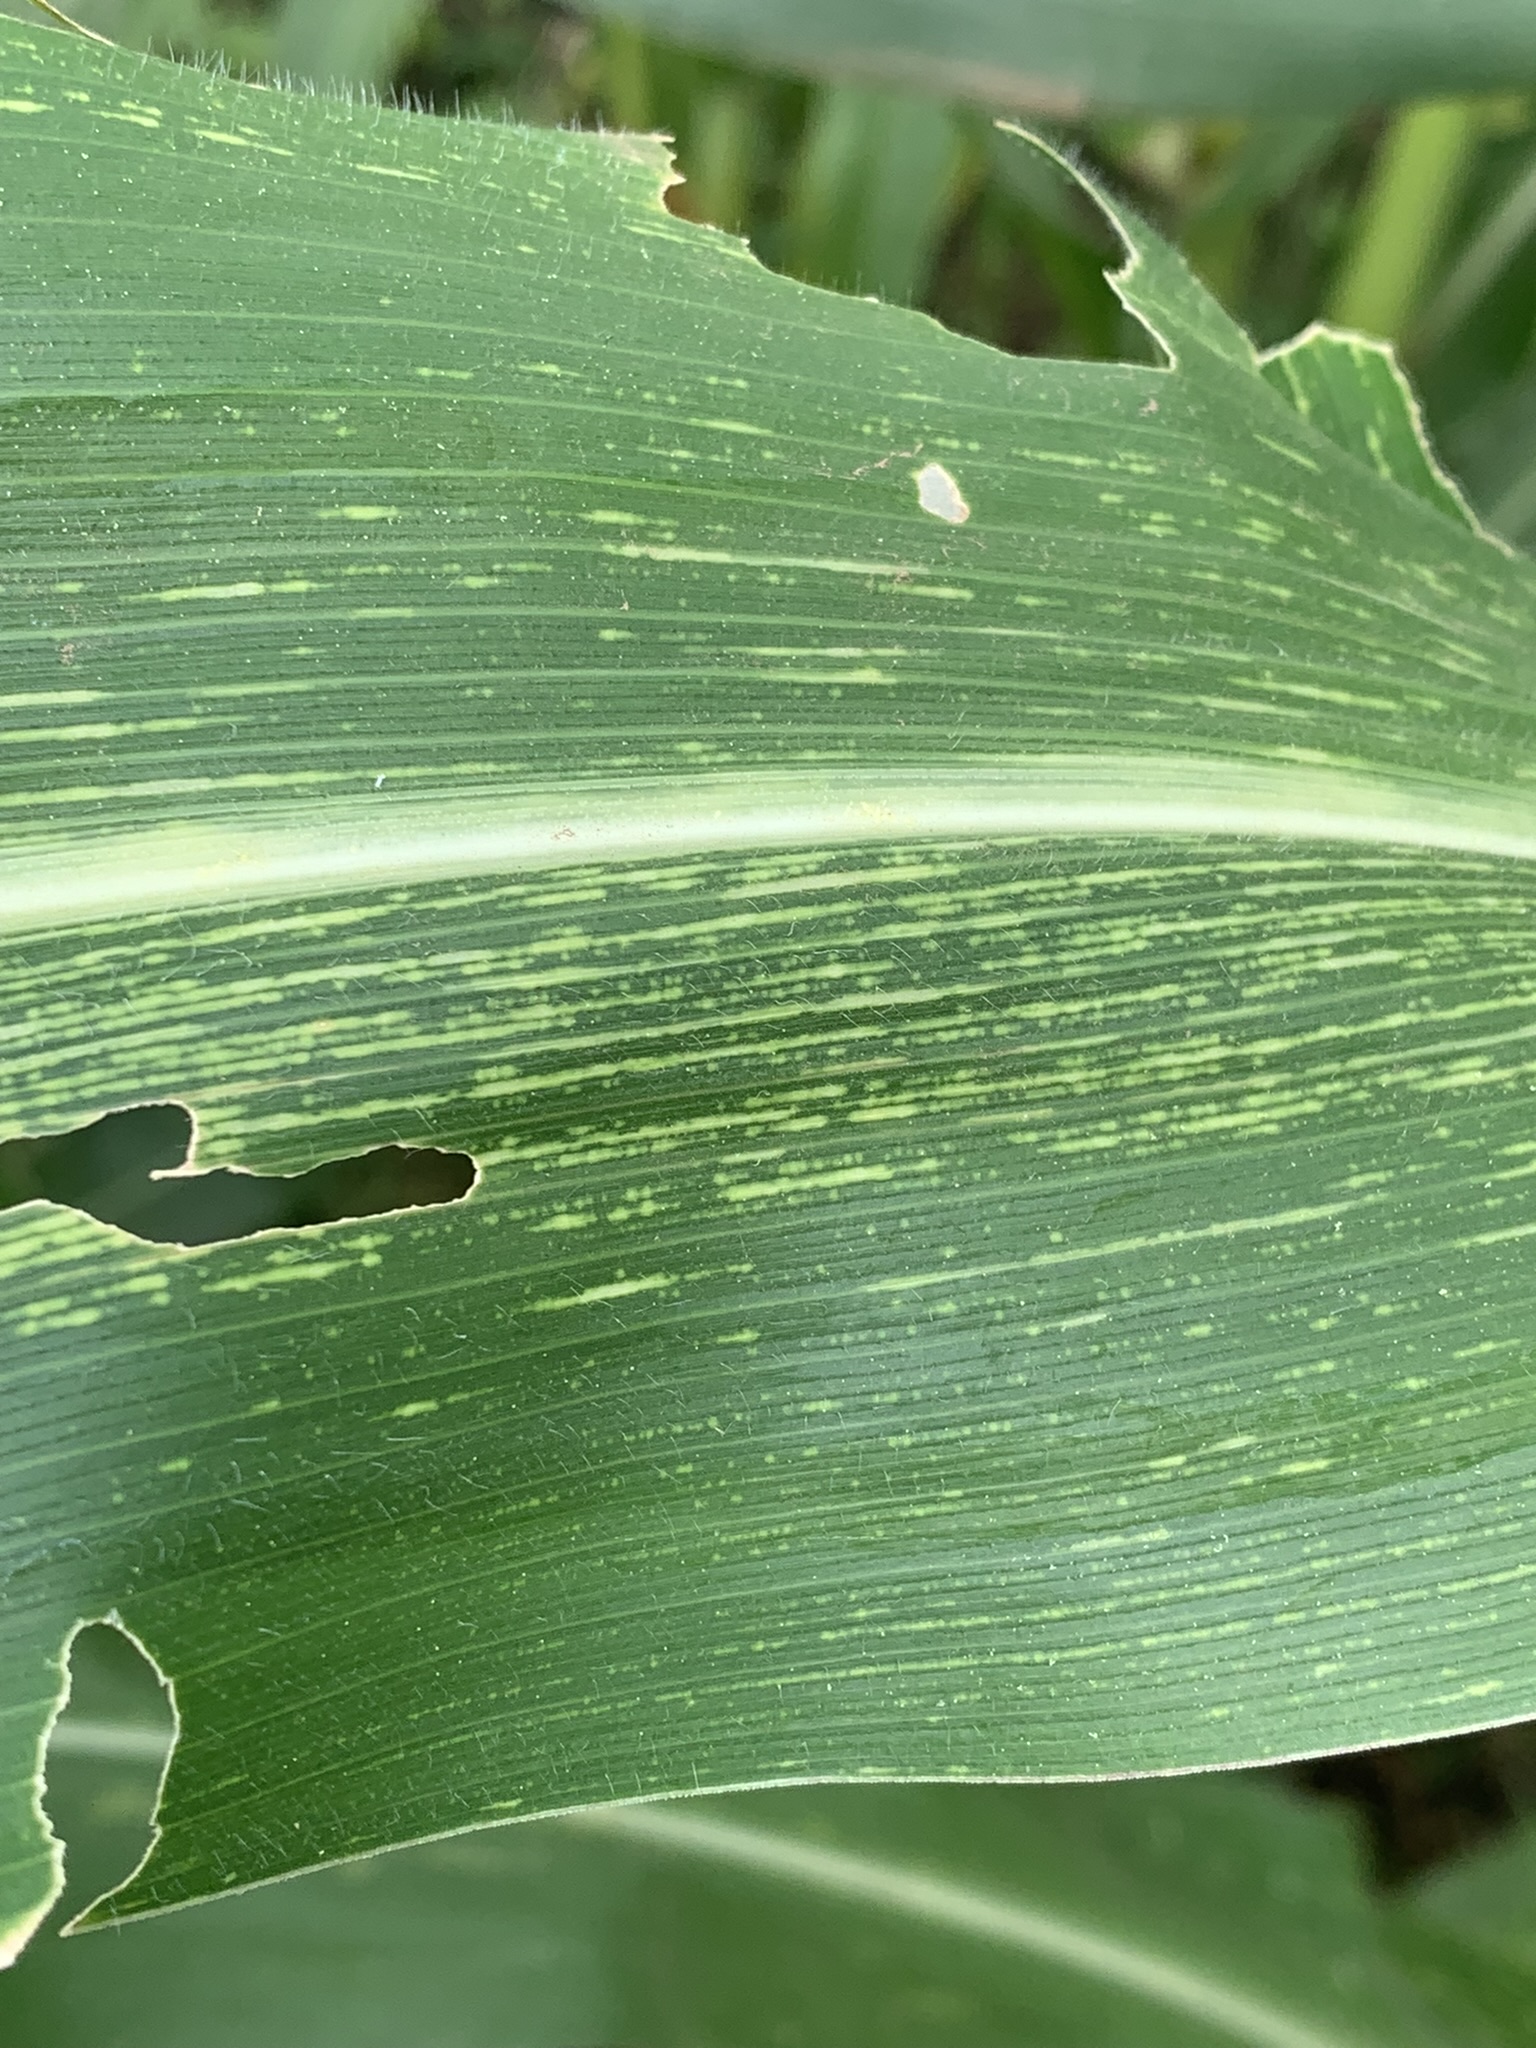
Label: MSV